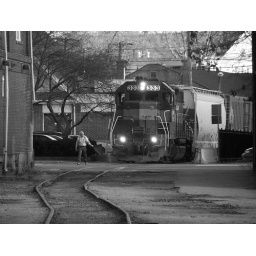
Nashua NH in black and white